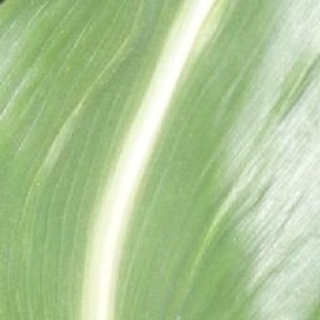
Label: healthy_corn